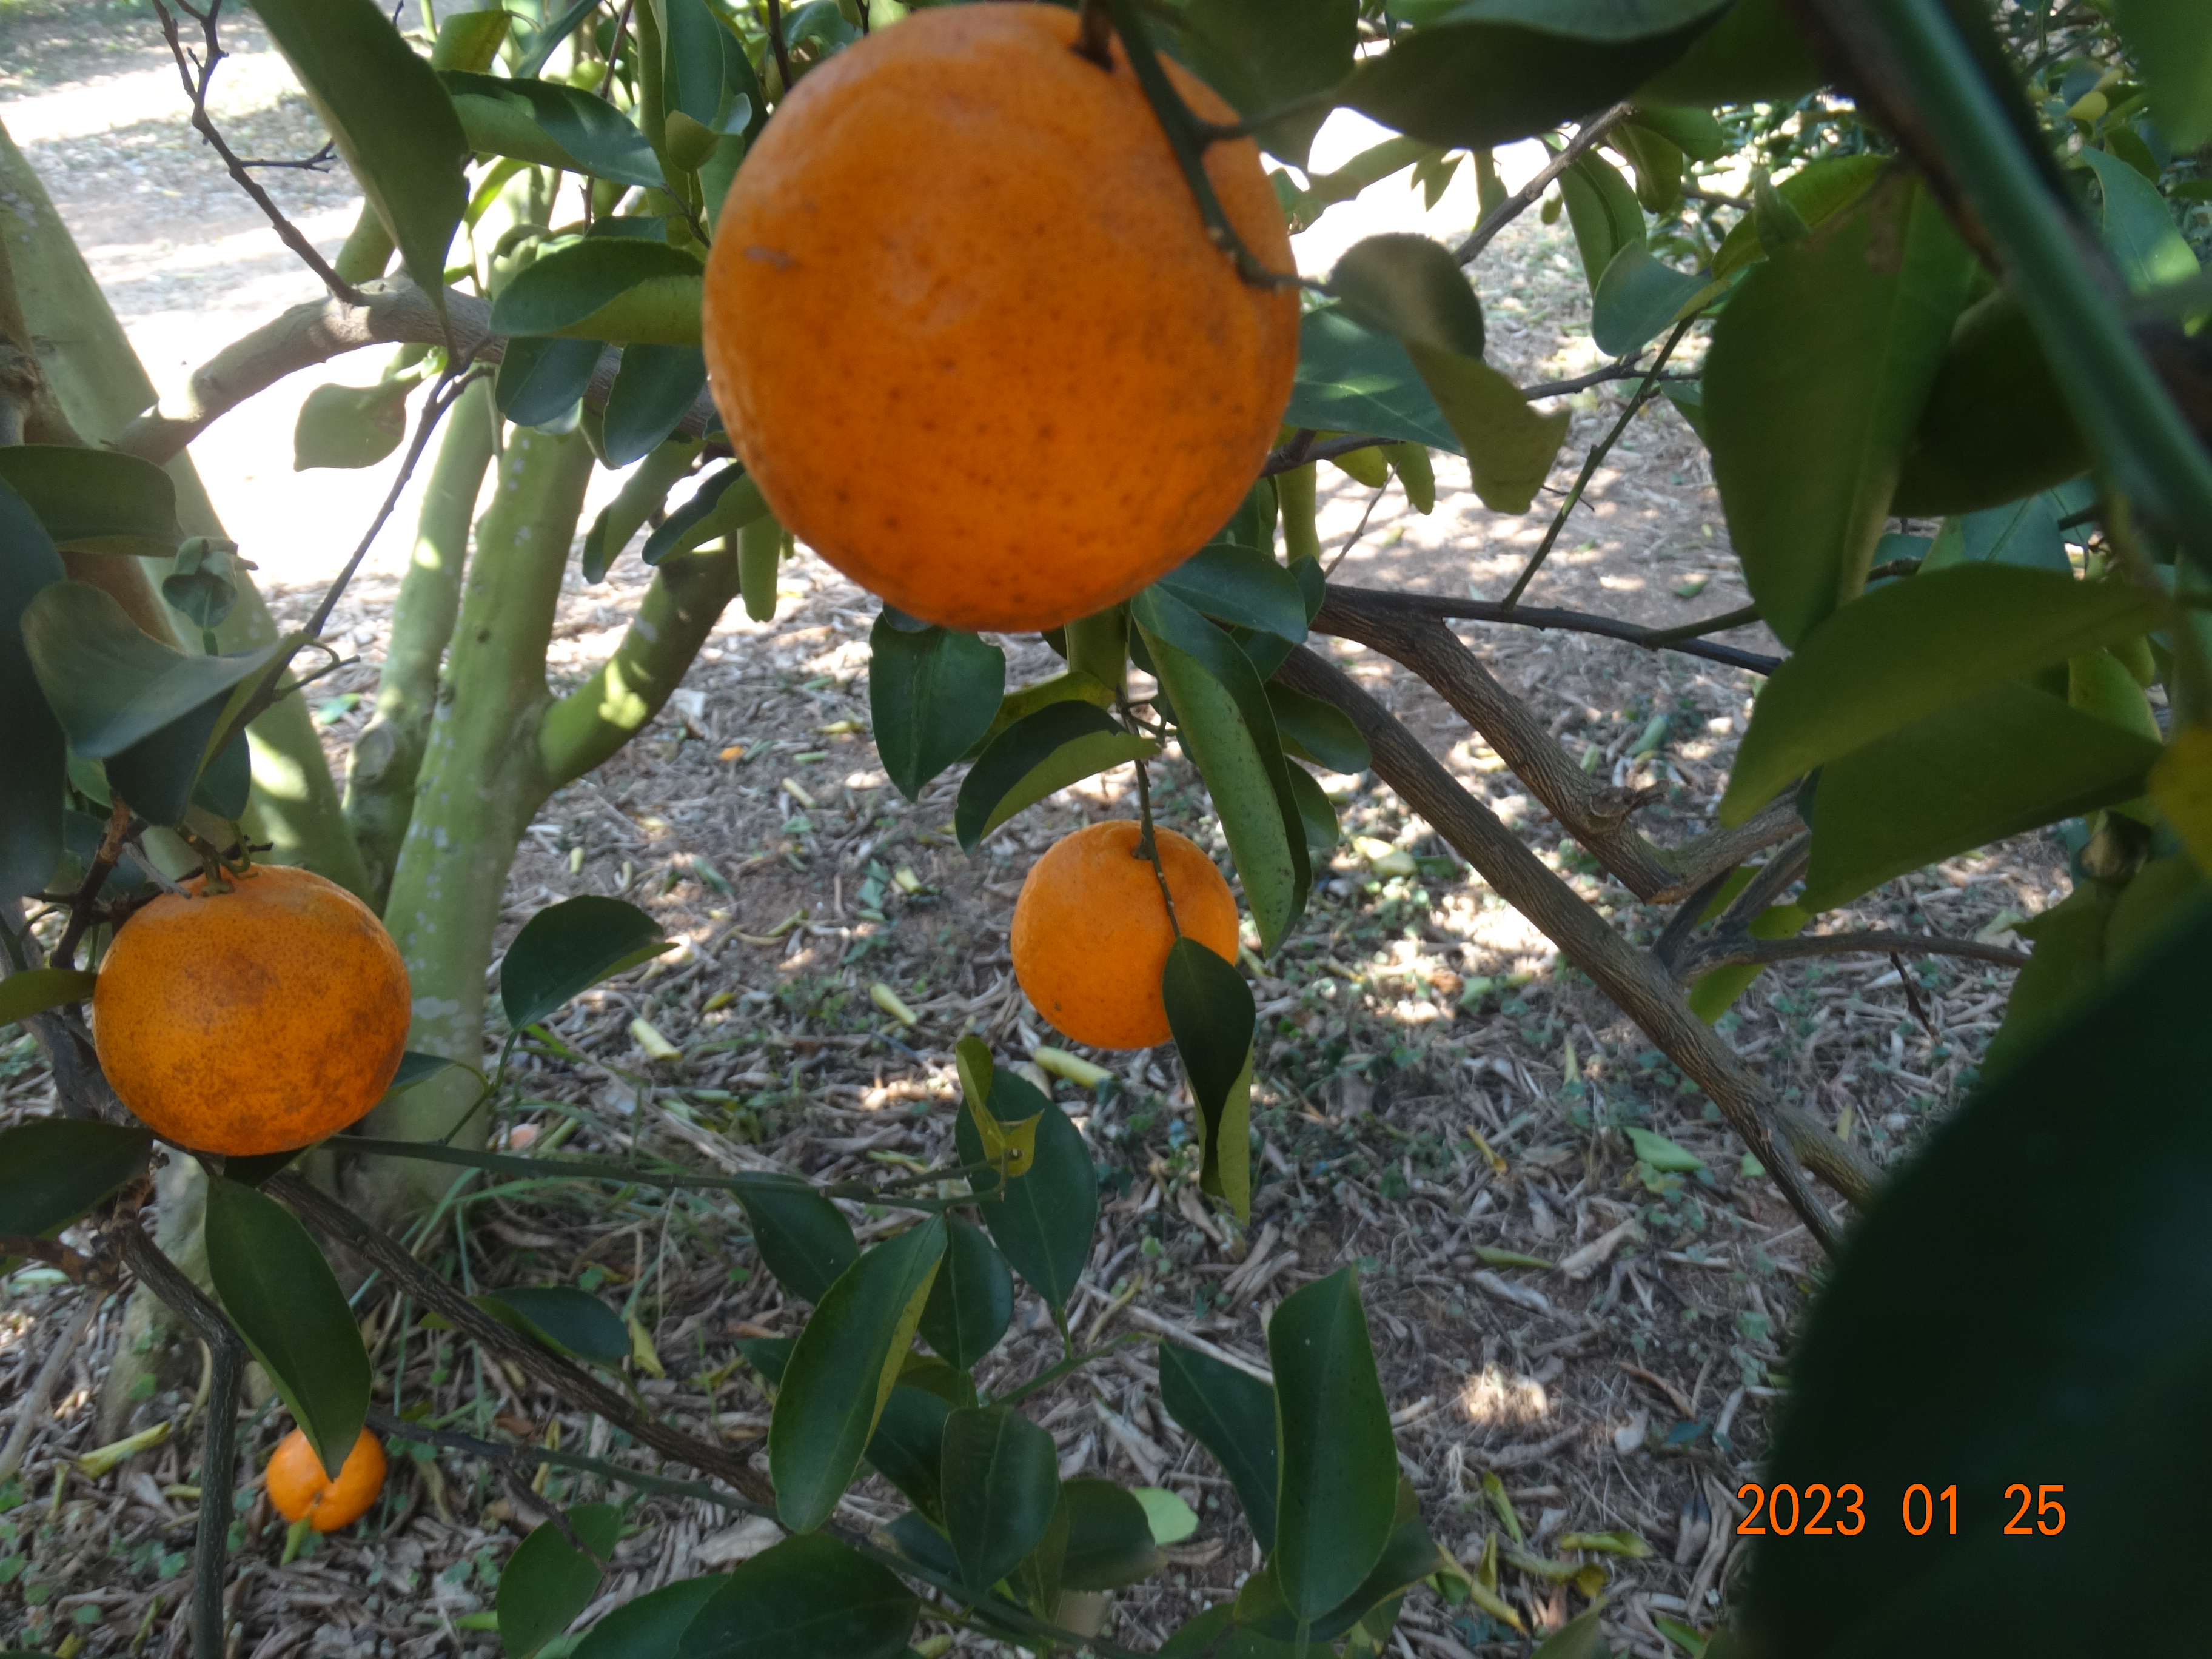
Citrus fruit variety: ponkan